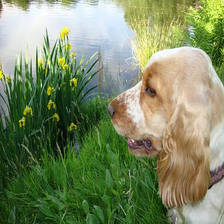
Species: dog
Breed: english cocker spaniel